Johnny Weir

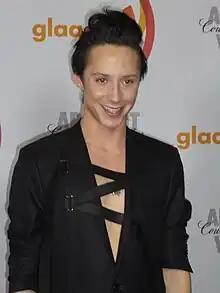
Weir at the 2010 GLAAD Media Awards

John Garvin Weir (born July 2, 1984) is an American television commentator and retired figure skater. He is a two-time Olympian (2006 and 2010 Winter Olympics), the 2008 World bronze medalist, a two-time Grand Prix Final bronze medalist, the 2001 World Junior Champion, and a three-time U.S. National champion (2004–2006). He was the youngest U.S. National champion since 1991, in 2006 the first skater to win U.S. Nationals three times in a row since Brian Boitano in the late 1980s, and the first American to win Cup of Russia in 2007.